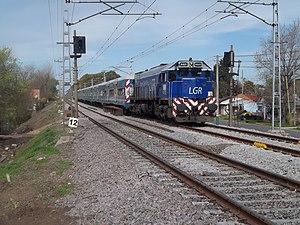
Le transport ferroviaire en Argentine s'effectue sur un réseau d'une longueur de 36 966 kilomètre, constitué de voies de cinq écartements différents. Débuté en 1855 ce réseau a prospéré, il est à la dixième place dans le monde en 1914 et atteint son apogée vers 1920 avec environ 47 000 kilomètre de voies utilisées. Avec ses 47 059 km de voies ferrées le réseau ferroviaire argentin est devenu l'un des plus grands du monde, et il reste le plus grand d'Amérique latine et le huitième de la planète par son étendue. Il avait fini par atteindre environ 100 000 km de rails, mais l'extension des voies routières et l'accent mis sur le transport automobile l'ont peu à peu réduit. Il possède quatre lignes différentes et des liaisons avec le Paraguay, la Bolivie, le Chili, le Brésil et l'Uruguay.